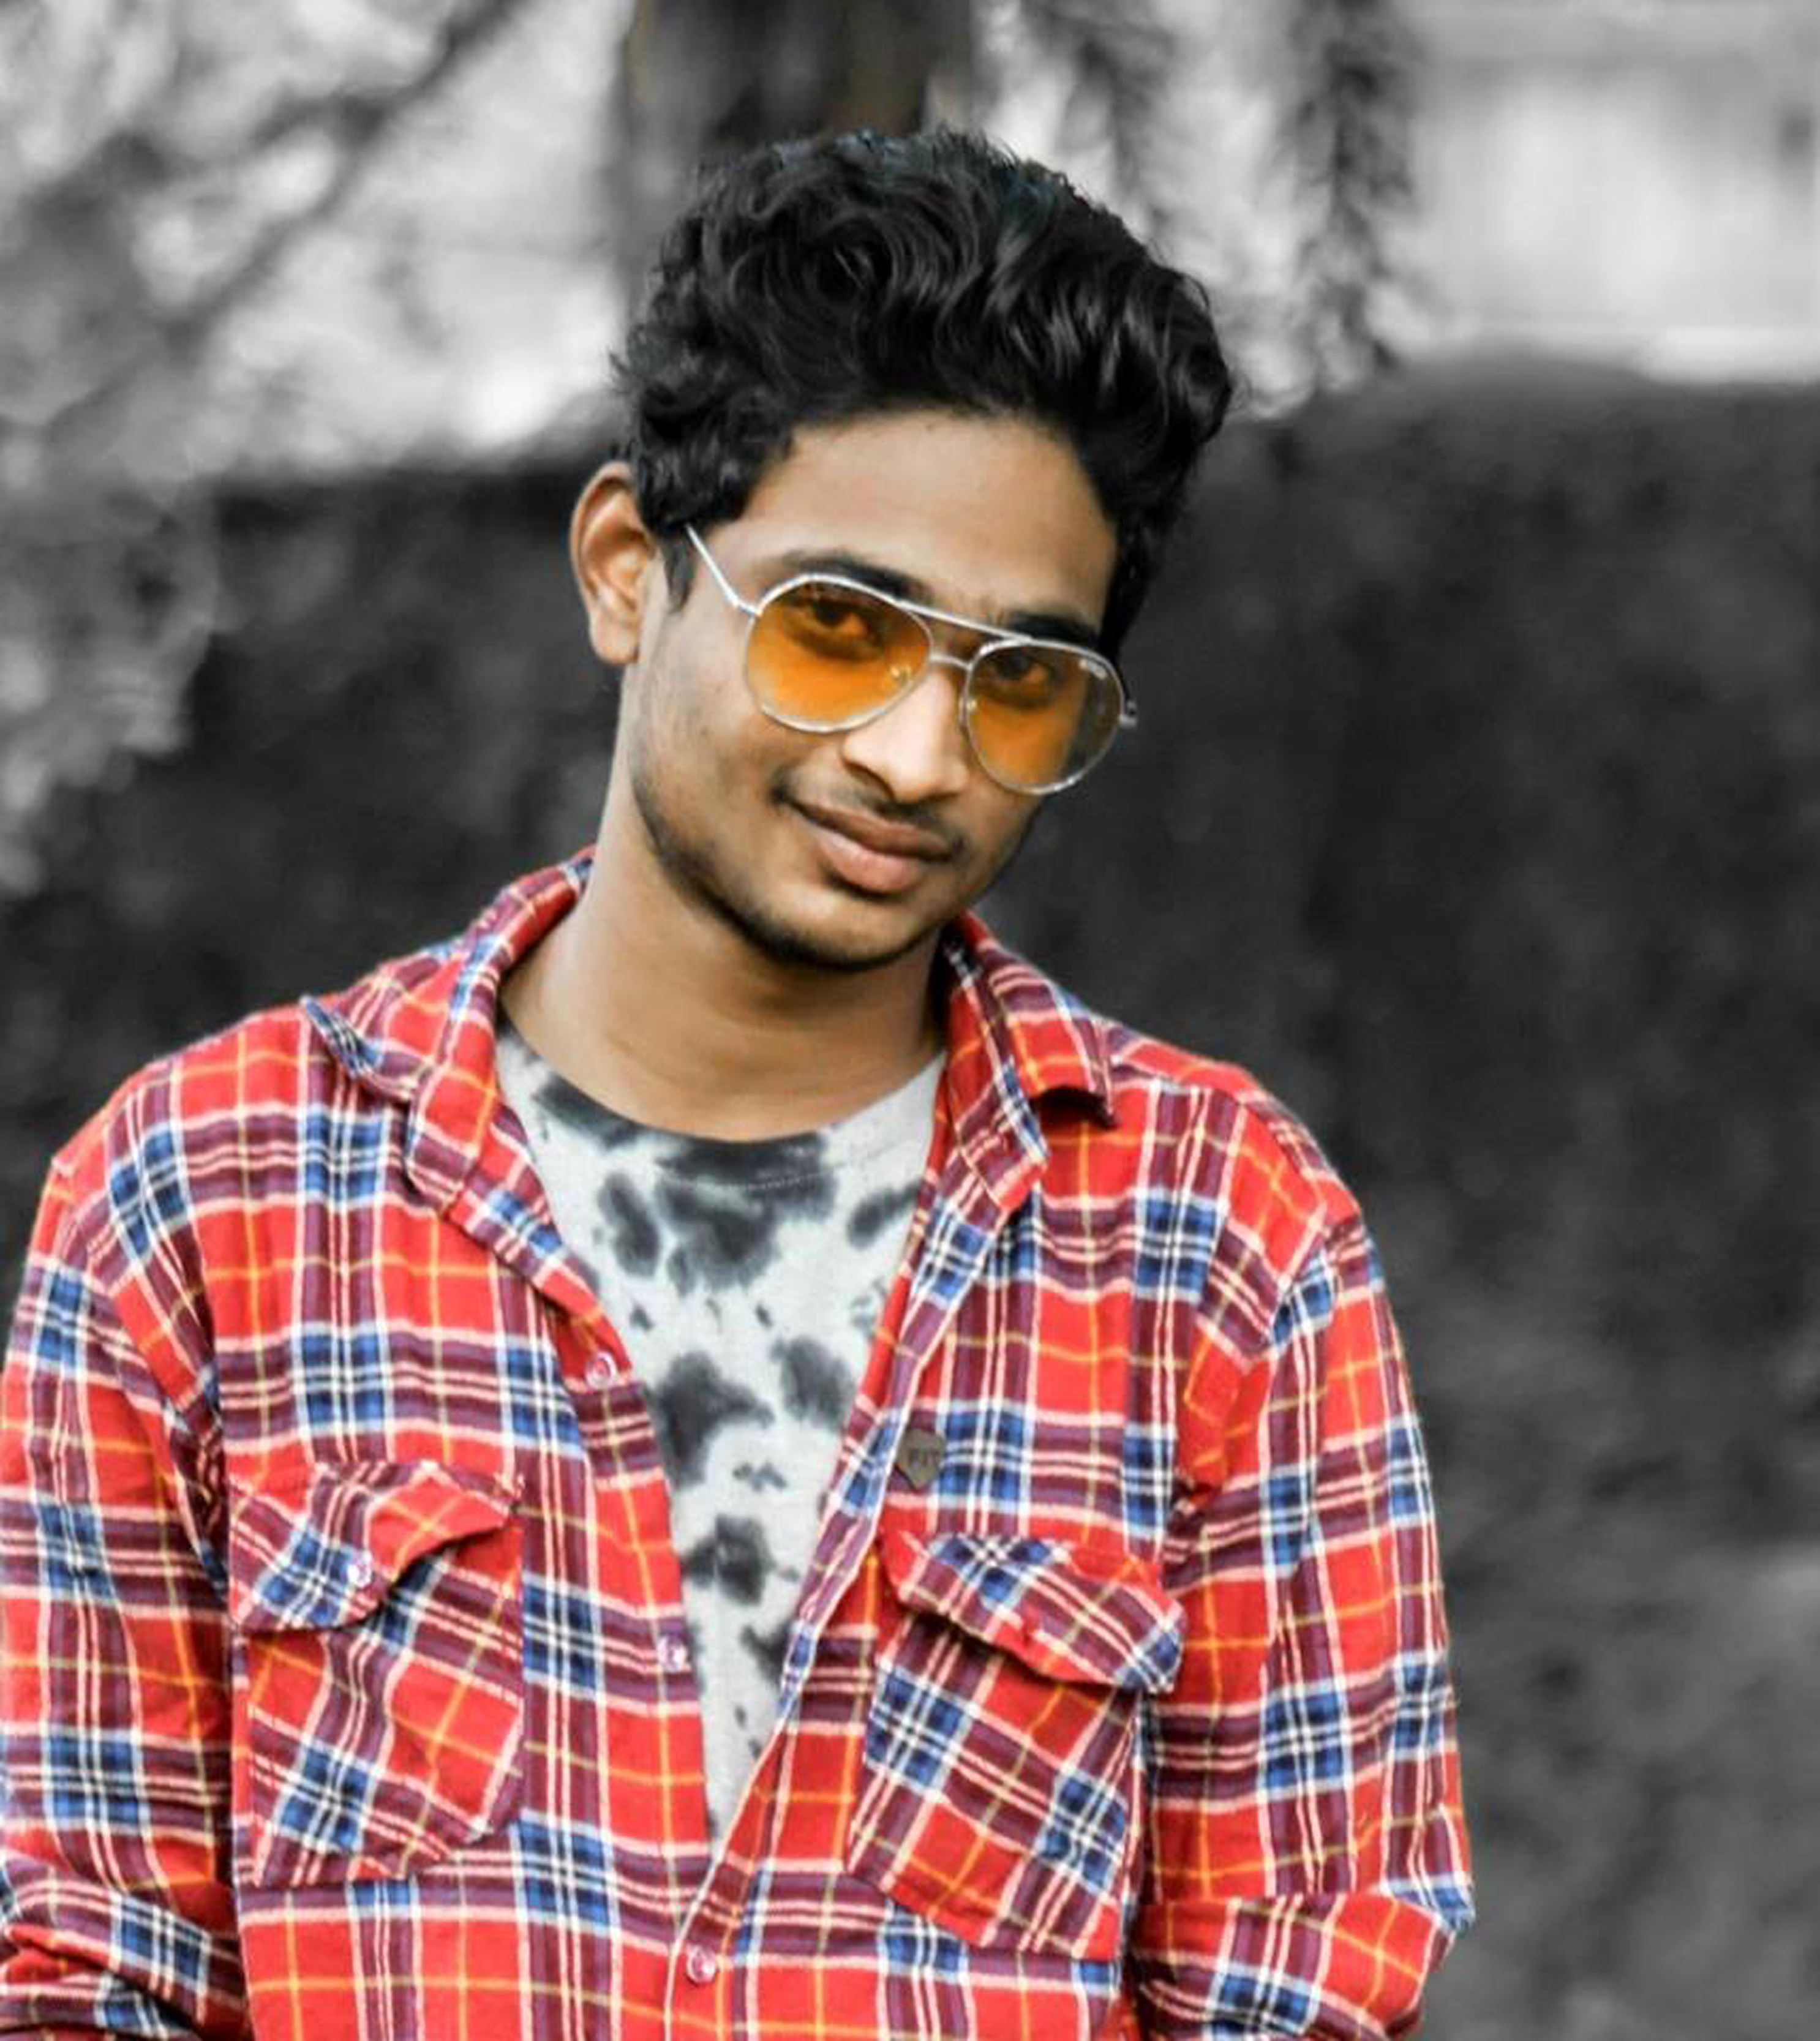
nature, eyewear, hair, cool, plaid, glasses, hairstyle, pattern, sunglasses, tartan, design, street fashion, facial hair, textile, beard, vision care, black hair, moustache, gentleman